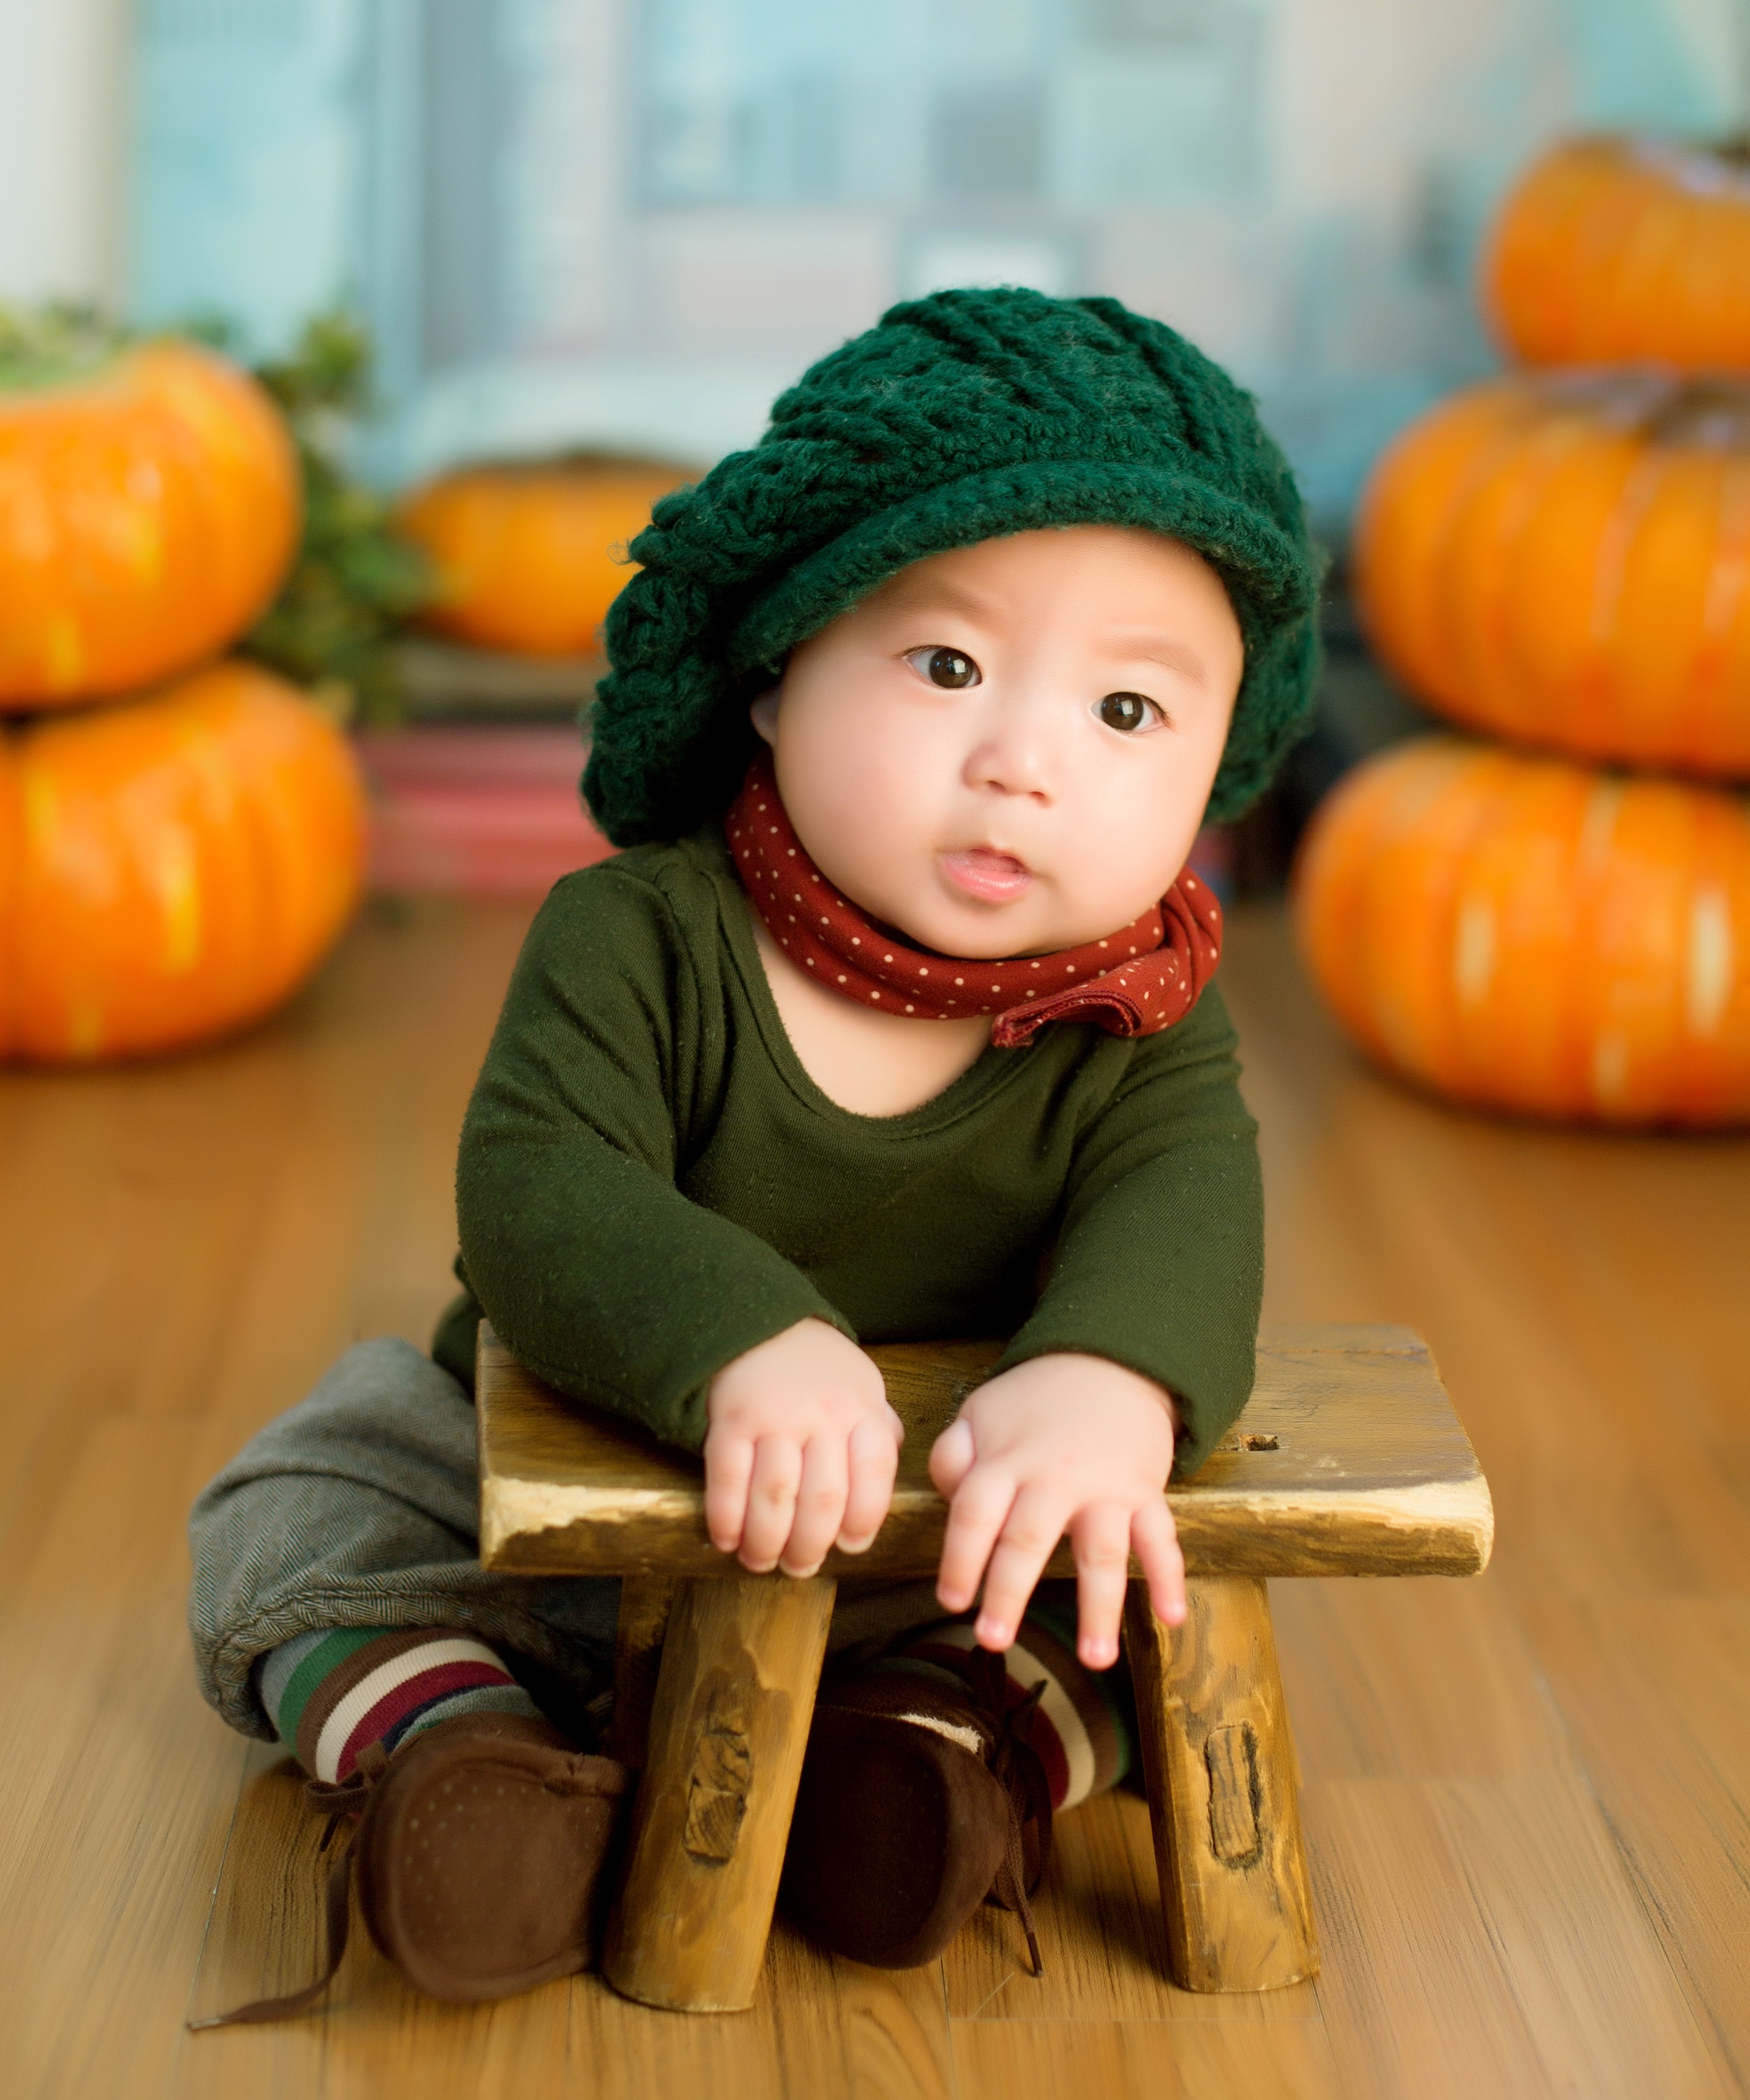
person, play, kid, asian, portrait, sitting, pumpkin, child, fashion, baby, smile, family, eyes, art, children, infant, toddler, carving, human positions, baby model